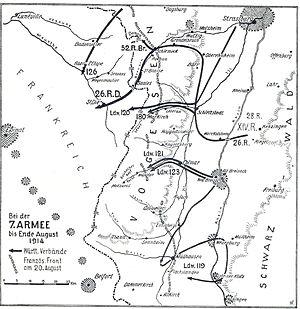
mouvements de la 7e armée allemande en Alsace en août 1914
La bataille des Frontières désigne l'une des premières phases de combats de la Première Guerre mondiale sur le front ouest en août 1914, juste après la mobilisation des différents belligérants. Comme il s'agit d'une expression française, le terme désigne la série d'affrontements entre les troupes allemandes et franco-britanniques le long des frontières franco-belge et franco-allemande, sur une période allant du 7 au 23 août 1914.
Cet article présente l'histoire du cadre territorial qu'est l'Alsace de la fin du XVIIIᵉ siècle, du temps de la Préhistoire à aujourd'hui. Hormis Landau in der Pfalz, non restituée en 1815, toute l'Alsace est aujourd'hui intégrée à la République française au sein des deux départements suivants : le Haut-Rhin et le Bas-Rhin.